Chalcedony

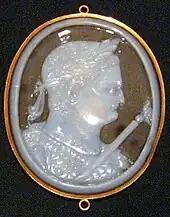
Chalcedony cameo of Titus head, 2nd century AD

Chrome chalcedony is a green variety of chalcedony, which is colored by chromium compounds. It is also known as "mtorolite" when found in Zimbabwe and "chiquitanita" when found in Bolivia.